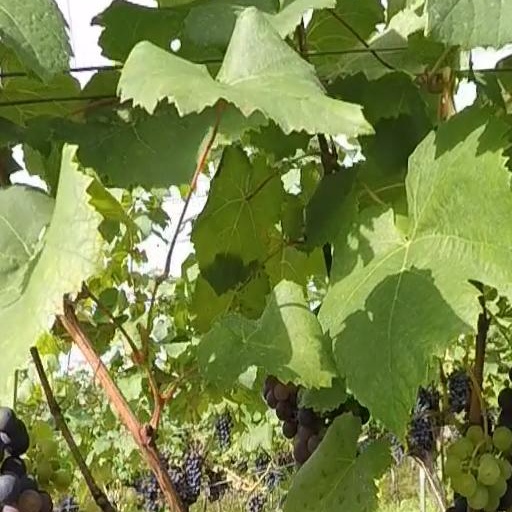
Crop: grape